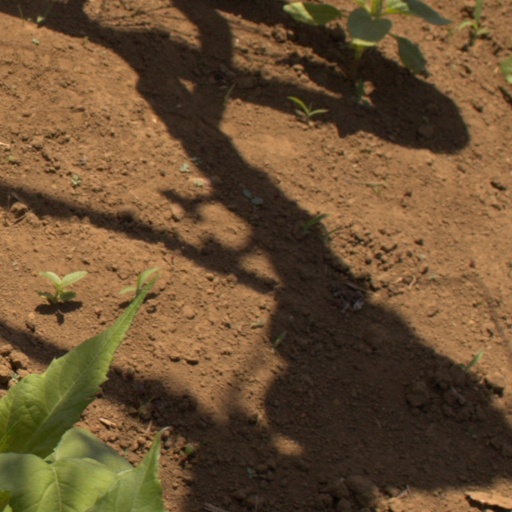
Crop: Jerusalem artichoke